Uniform Determinate Sentencing Act of 1976

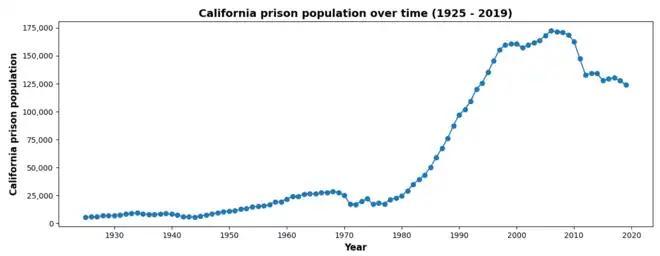

20 out of the 35 currently operating state prisons were built in response to overcrowding during this window. The California Department of Corrections budget ballooned accordingly, both in absolute terms and as a percentage of the state budget: the $346 million budget in 1977 grew to a $4.4 billion budget by 1997. Despite the capacity increase, the rapid population growth resulted in significant prison overcrowding that culminated in a series of lawsuits the put the state's prison medical care system into receivership and put the state under a court order to reduce prison overcrowding. See Prisons in California#Prison population and overcrowding for further details.